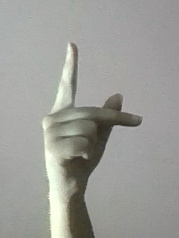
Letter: dha